Chabuca Granda

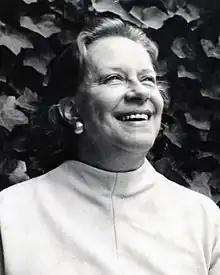
Chabuca Granda in 1971

María Isabel Granda Larco (3 September 1920 – 8 March 1983), better known as Chabuca Granda, was a Peruvian singer and composer. She created and interpreted a vast number of Criollo waltzes with Afro-Peruvian rhythms.